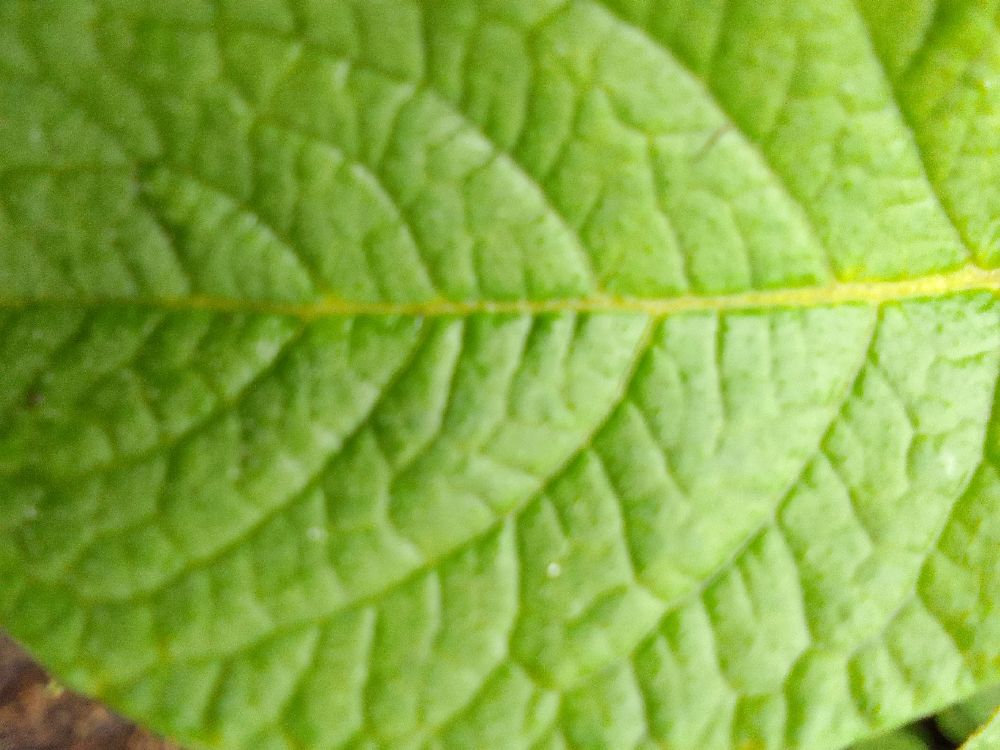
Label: Healthy